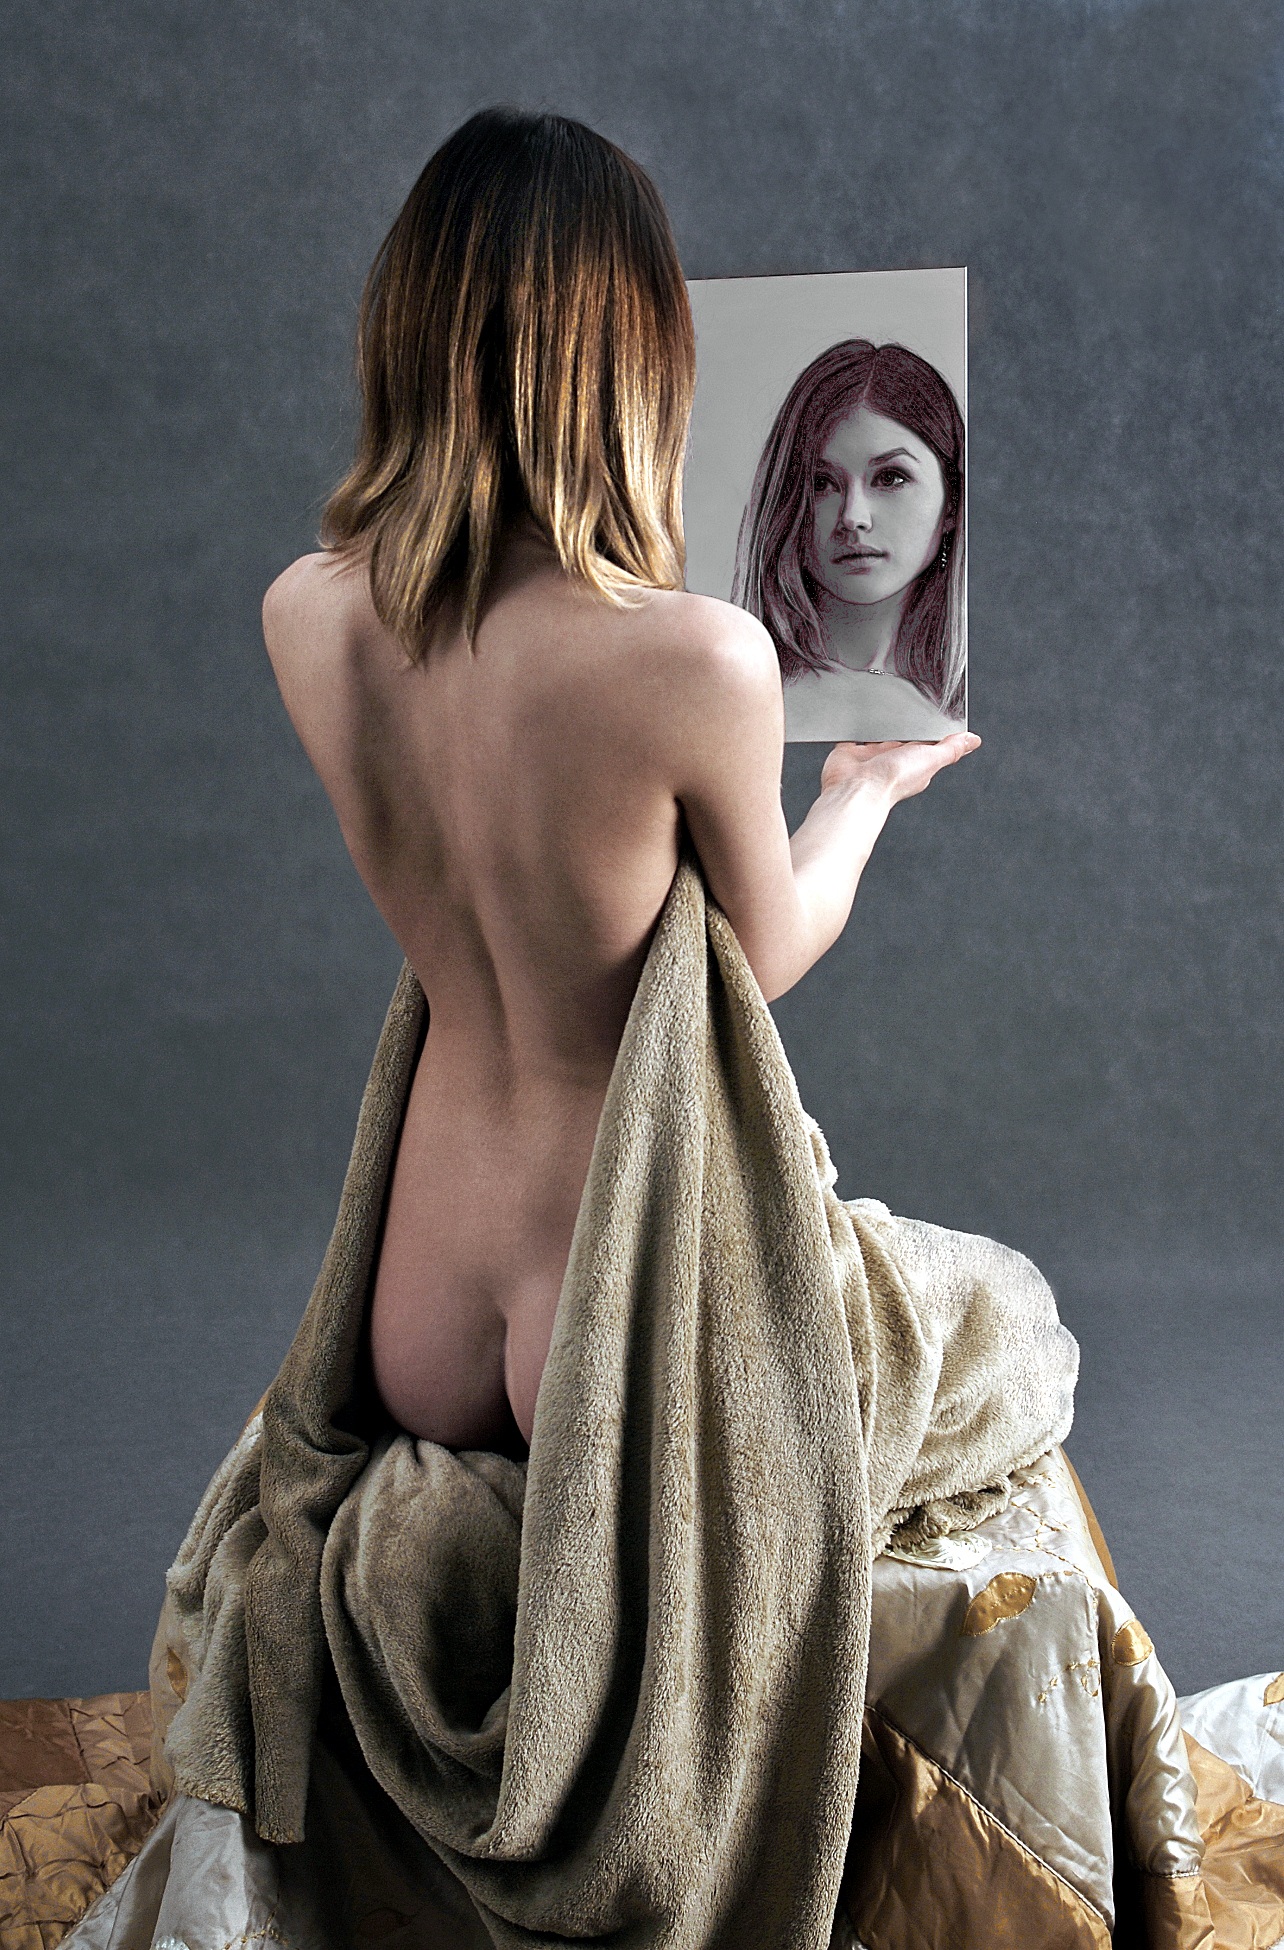
nature, girl, woman, photography, heart, portrait, model, reflection, sitting, studio, fashion, lady, hairstyle, sculpture, dress, figure, mirror, photograph, self, humor, creature, beauty, mind, spirit, psyche, character, i, mood, awareness, soul, she, identity, existence, ego, the interior of the, personality, photo shoot, wellbeing, the act of, mentality, esteemeth, portrait photography, self awareness, human positions, art model, being which, inner self, my person, the spiritual image of the, the mentality of the, disposition of, the face of the, the spiritual state, mental state, the internal state of the, the originality of, individuality has, the specificity of the, specificity of the, way of being, the depth of the soul